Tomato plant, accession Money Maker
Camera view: horizontal (90 deg, fisheye); turntable rotation: 240 degrees
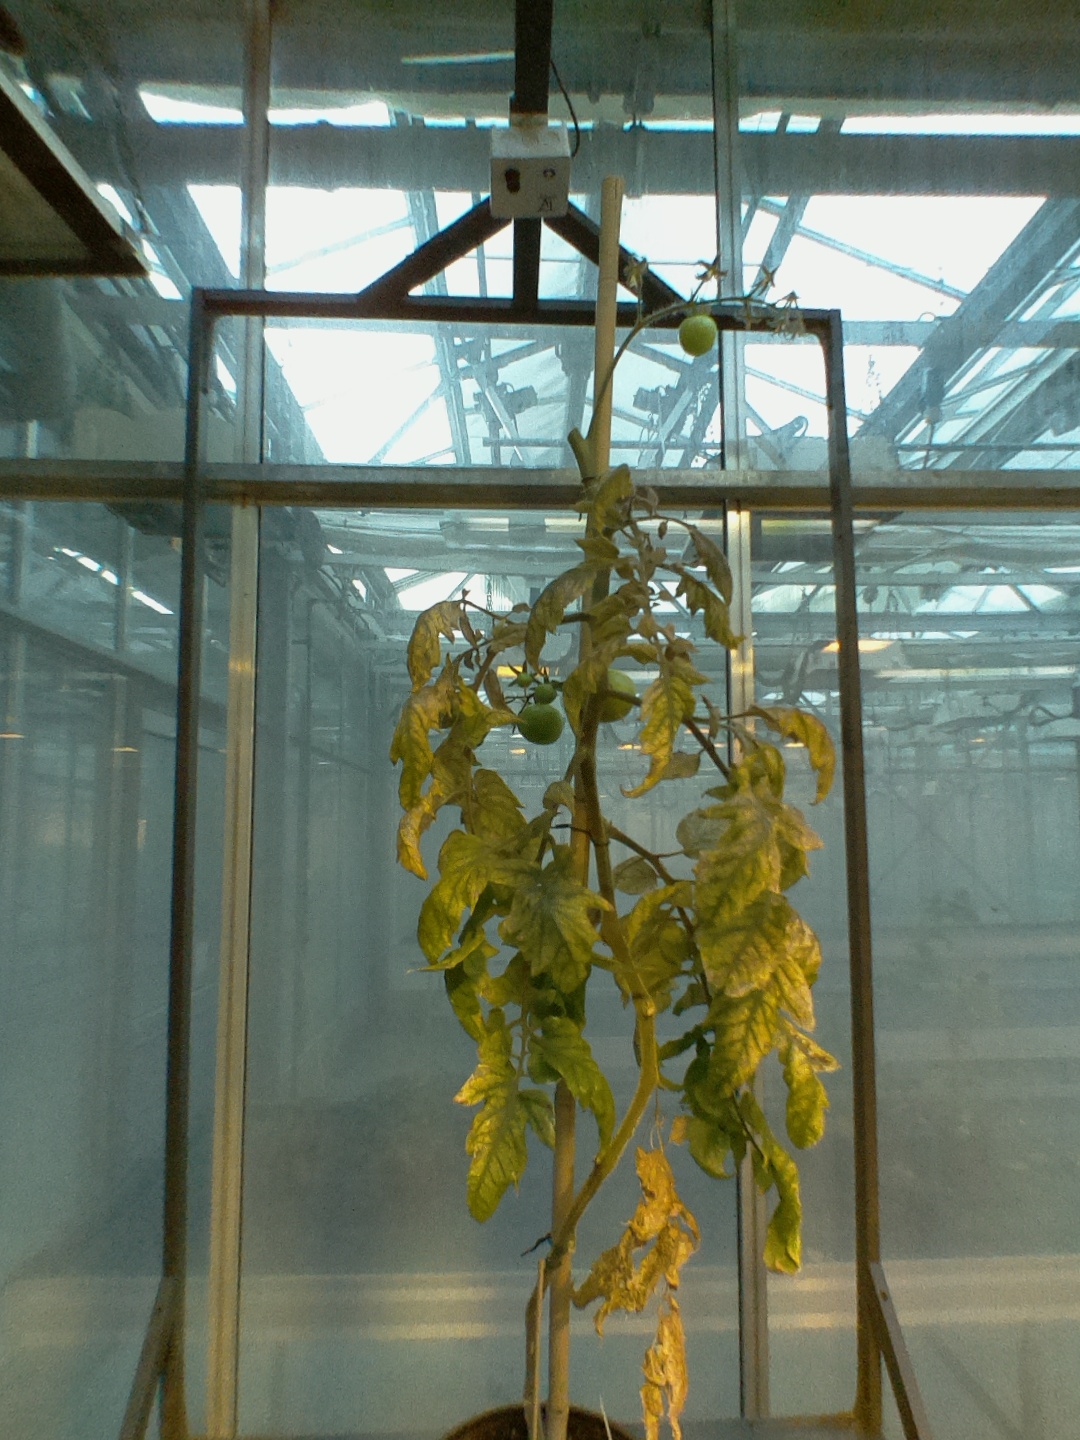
BBCH growth stage 80: fruits start showing typical ripe color (orange -> red)